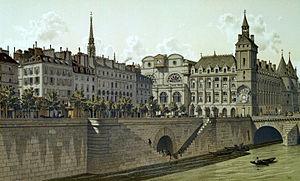
La rue de la Pelleterie est une ancienne rue de Paris, aujourd'hui disparue. Elle était située dans le quartier de la Cité, sur l'île de la Cité. Elle a disparu lors de la création du tribunal de commerce de Paris dans les années 1860.
Le théâtre de la Cité-Variétés est une salle de spectacles parisienne aujourd'hui disparue, située rue Saint-Barthélemy dans l'ile de la Cité dans le 4ᵉ arrondissement.